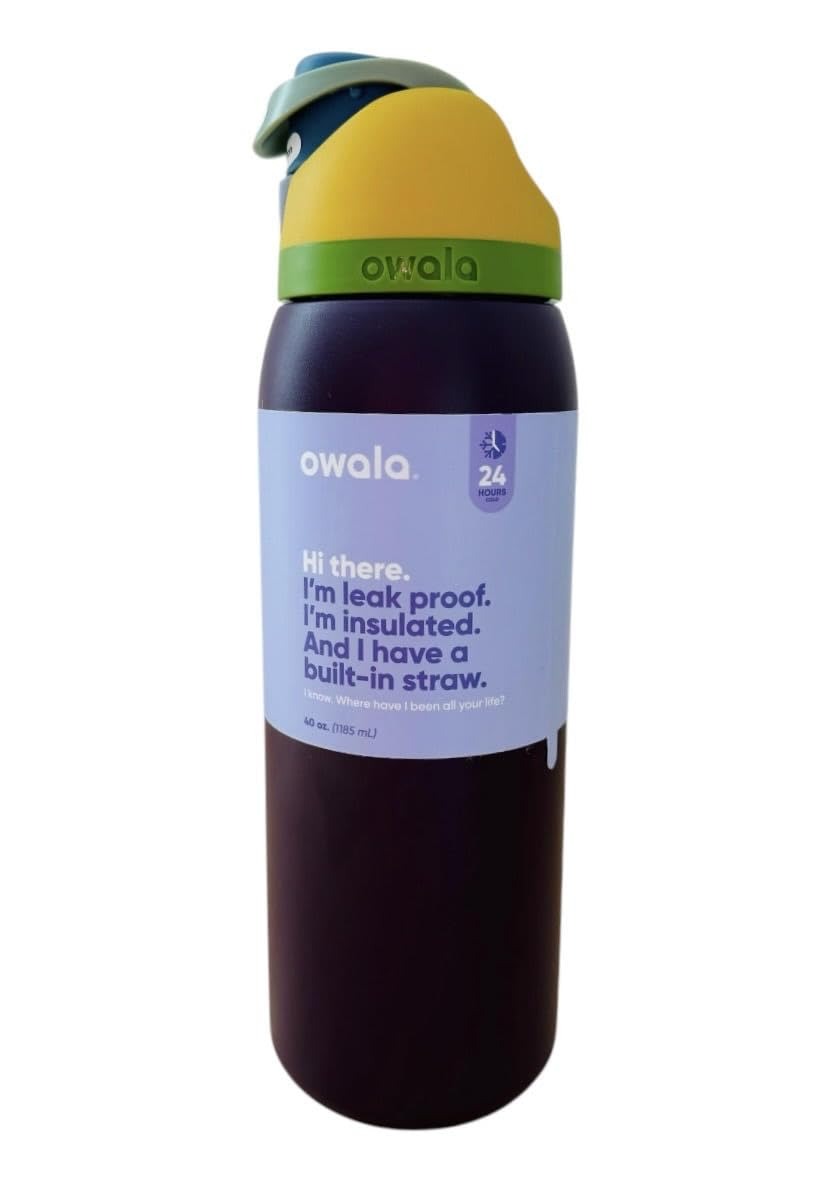
Item Name: Owala Jazz Fest Freesip Bottle 40Oz, 1 EA
Product Description: Lifestyle
Value: 1.0
Unit: Count

Price: 42.9